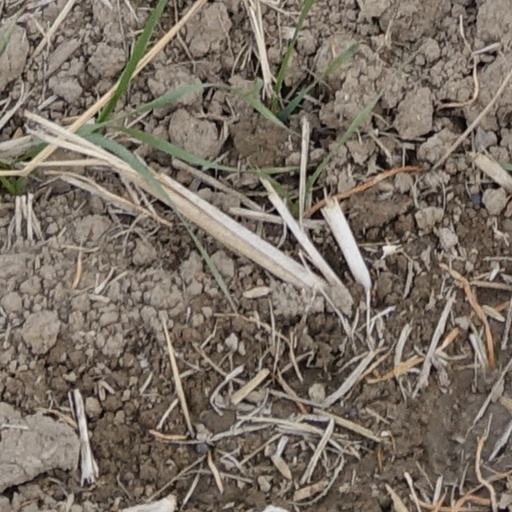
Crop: wheat